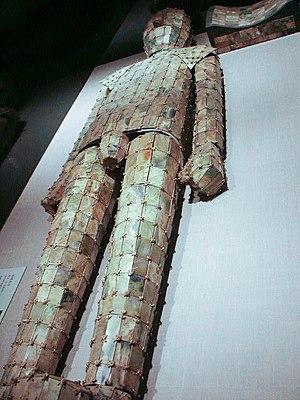
Le musée national de Chine est situé à l'est de la place Tian'anmen, à Pékin, en Chine. Ce musée a pour objectif de montrer les arts et l'histoire de la Chine. Il est dépendant du ministère de la Culture. C'est l'un des plus grands musées du monde.
La dynastie Han qui règne sur la Chine de 206 av. J.-C. à 220 apr. J.-C., est fondée par Liu Bang, un chef de guerre d'origine paysanne qui est passé à la postérité sous le nom d'empereur Han Gaozu. Seconde dynastie impériale chinoise, elle succède à la dynastie Qin, qui a unifié la Chine après avoir conquis tous les Royaumes combattants et est suivie de la période des Trois Royaumes.